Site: brandenburg
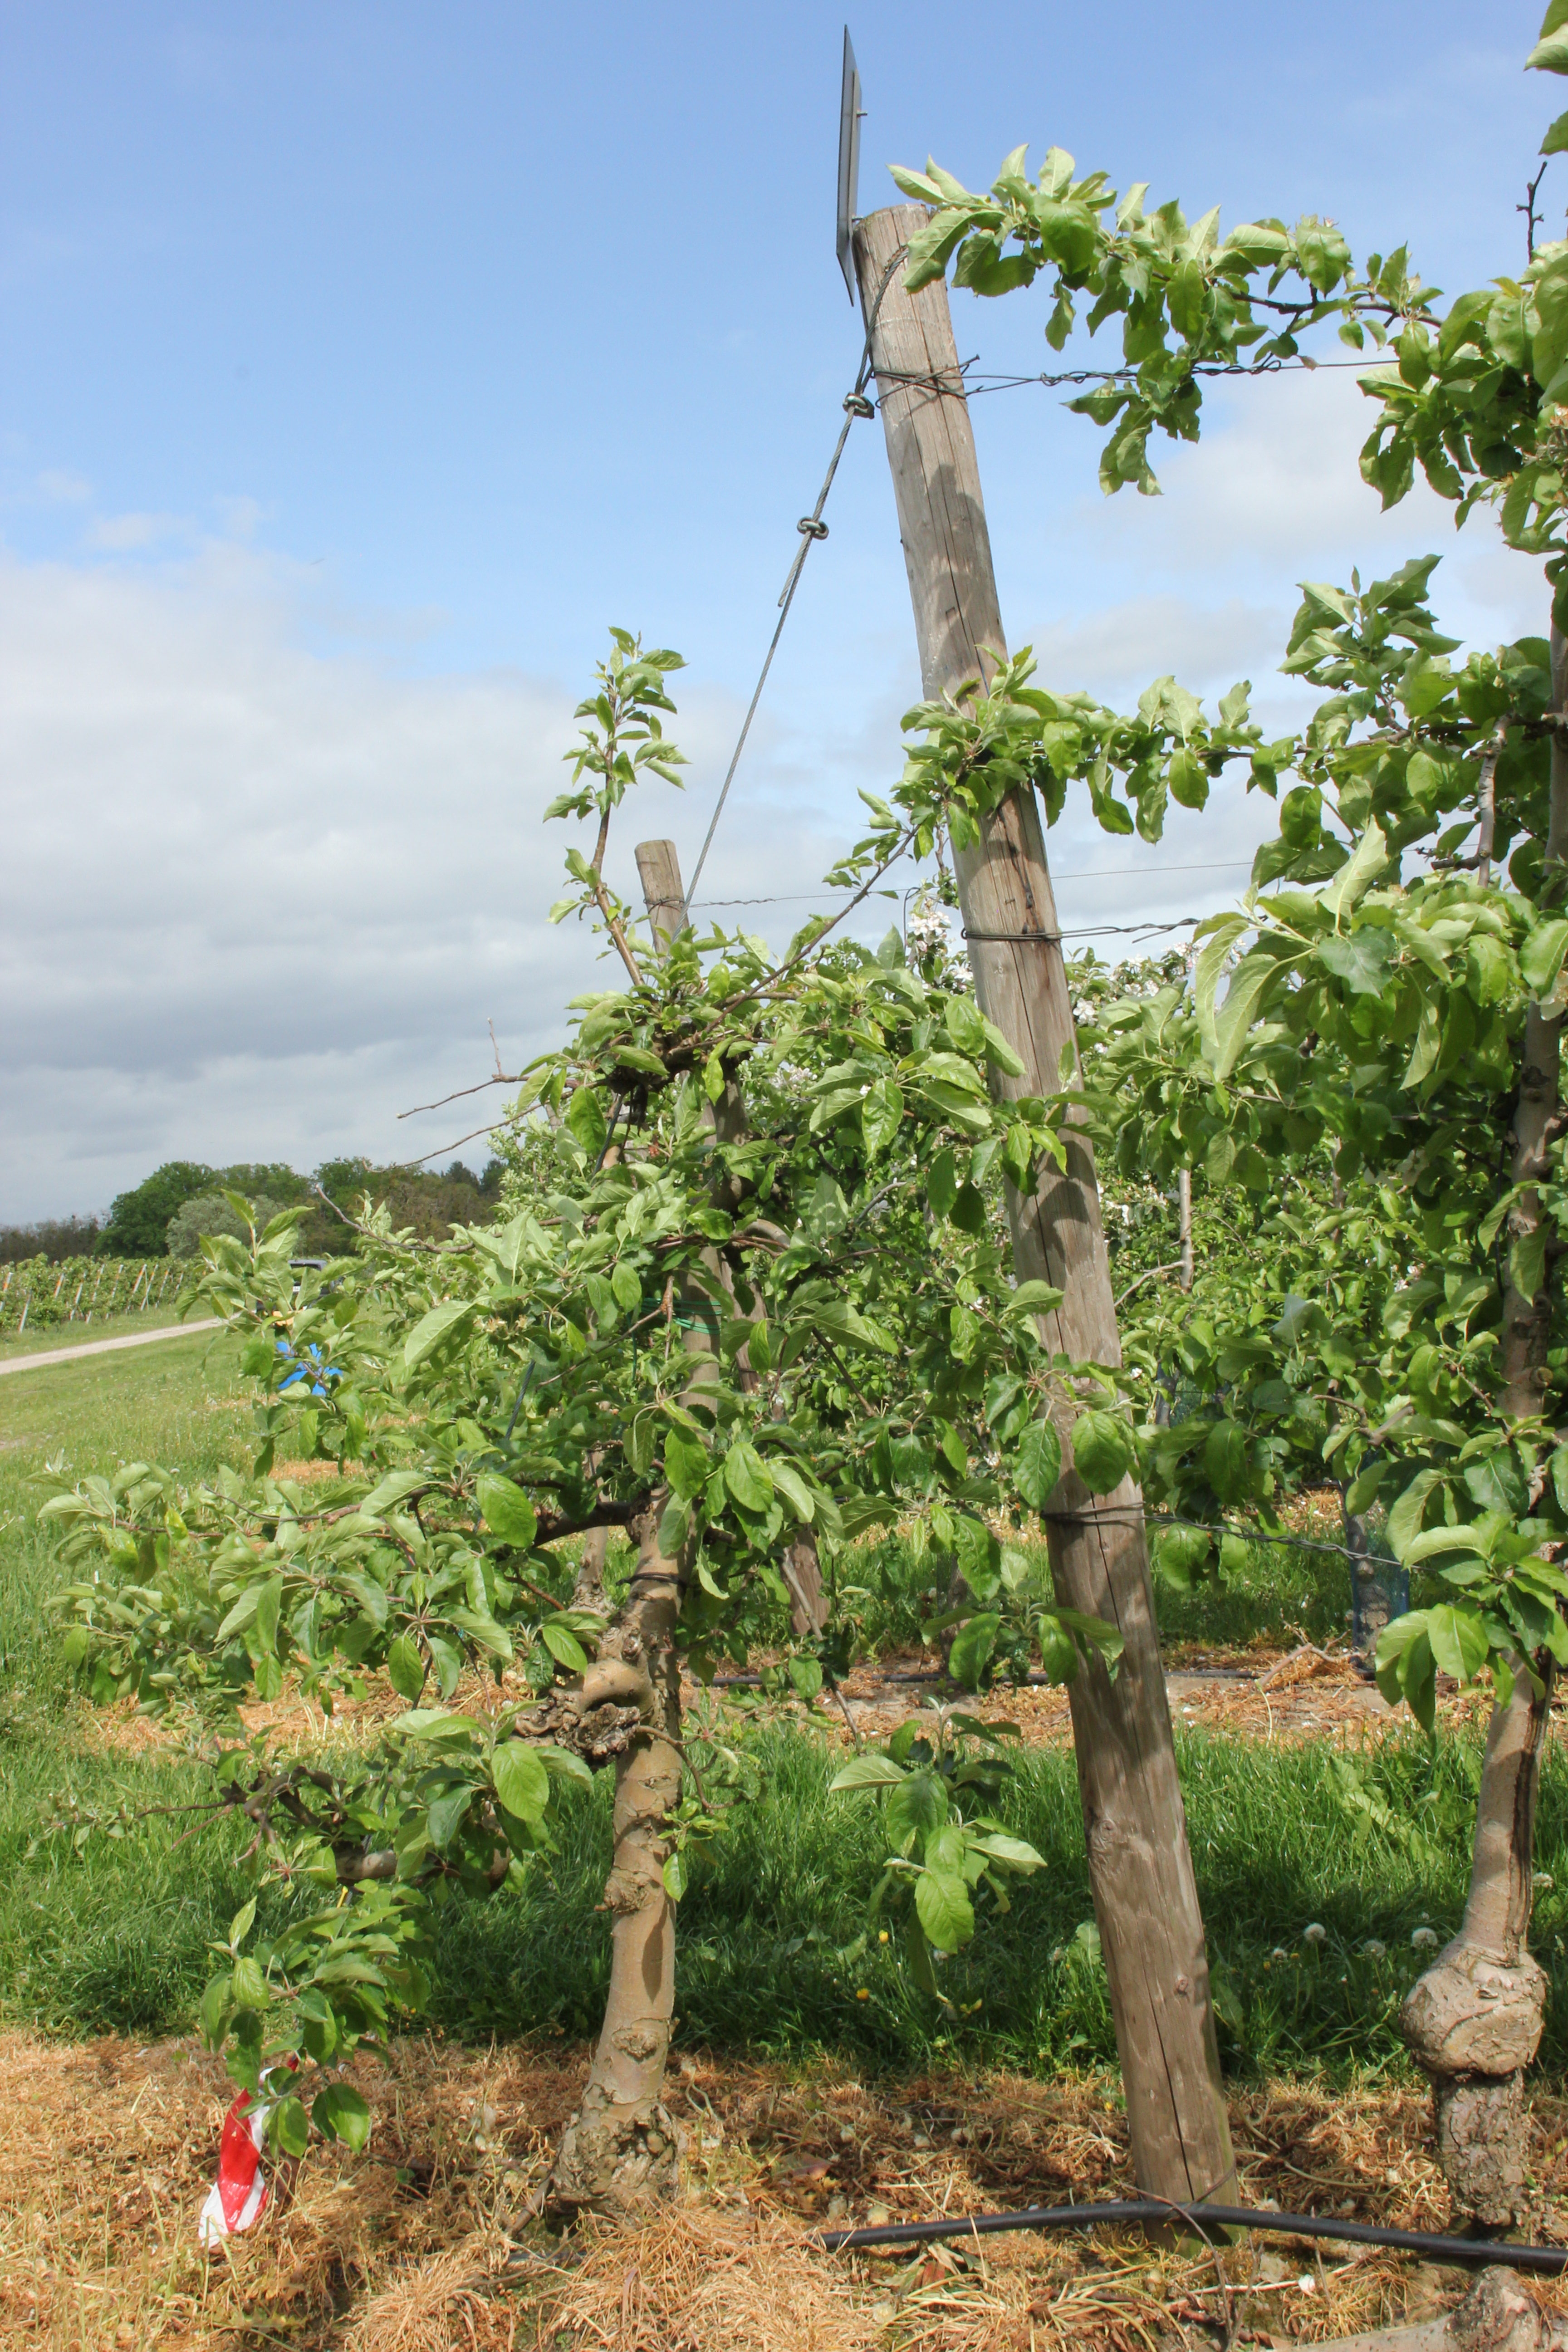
Growth stage (BBCH 67): Flowering